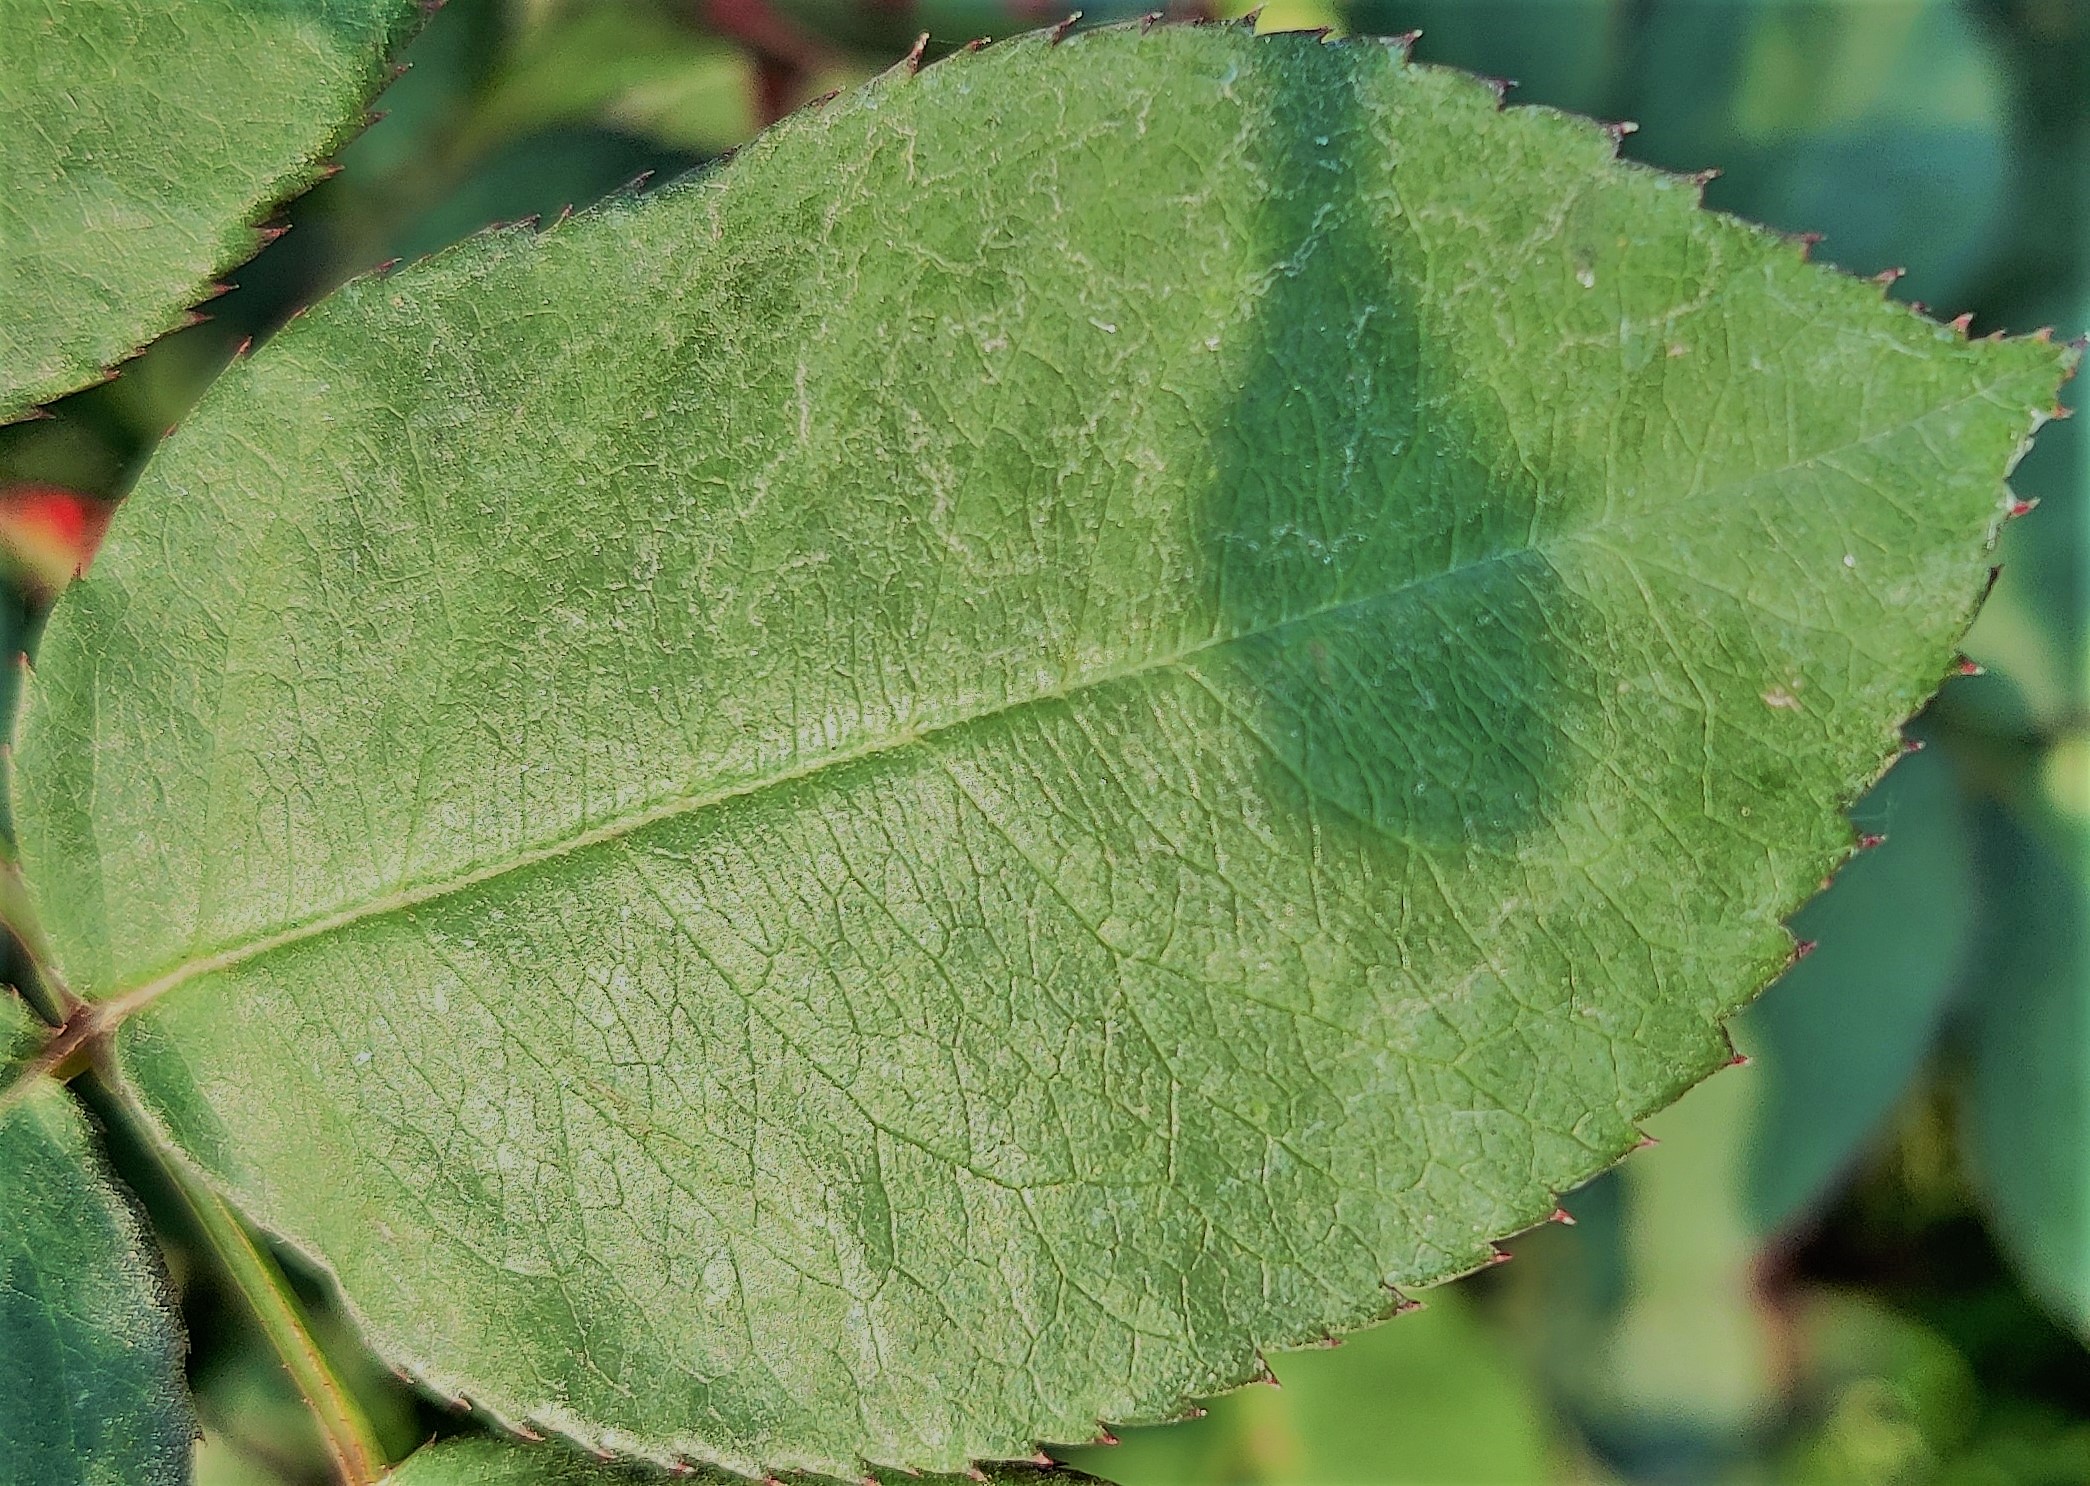
Label: Fresh Leaf